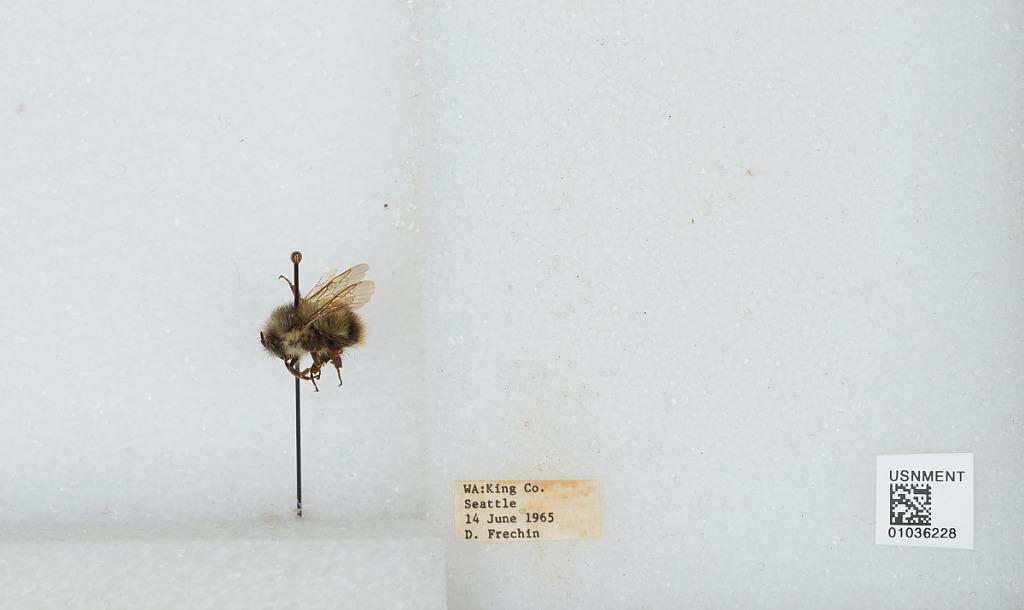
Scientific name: Bombus (Pyrobombus) mixtus Cresson
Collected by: D. Frechin
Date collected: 1965-6-14
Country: United States
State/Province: Washington
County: King
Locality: Seattle
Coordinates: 47.6097, -122.333